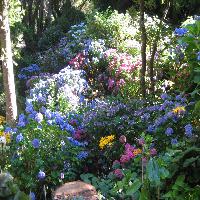
Weather: sun or clear